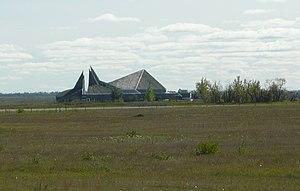
Wanuskewin est un parc du patrimoine situé à Saskatchewan au Canada qui sert de centre d'interprétation pour la culture crie. En cri, ᐋᐧᓇᐢᑫᐃᐧᐣ / wânaskêwi signifie « être en paix avec soi-même ». Emblématique des Premières Nations, le parc figure parmi les lieux historiques nationaux du Canada. Fondé en 1997, il est administré par la Wanuskewin Heritage Park Authority.
Voici la liste des lieux historiques nationaux du Canada situé en Saskatchewan. En mars 2011, on compte 44 lieux historiques nationaux en Saskatchewan, dont 11 sont administrés par Parcs Canada. De ce nombre, il faut rajouté aussi deux sites qui ont perdu leur désignations.
Les sites du patrimoine mondial établis par le comité du patrimoine mondial de l'organisation des Nations unies pour l'éducation, la science et la culture sont des lieux d'importance pour le patrimoine culturel ou naturel tel que décrit dans la Convention du patrimoine mondial de l'UNESCO, créé en 1972. La fédération du Canada a accepté la convention pour la protection du patrimoine mondial, culturel et naturel le 23 juillet 1976, rendant ses sites historiques admissibles à l'inscription. En 2019, le Canada compte 20 sites inscrits au patrimoine mondial, 9 culturels, 10 naturels et un mixte. L'État a également soumis 11 sites à la liste indicative, 4 culturels, 2 naturels et 5 mixtes.